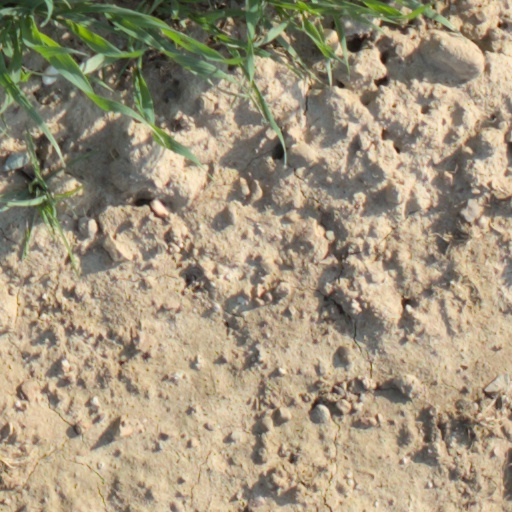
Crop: wheat